Extreme Speed Motorsports

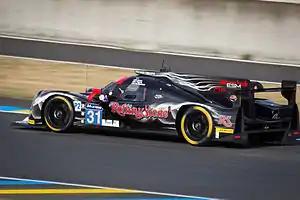
Extreme Speed Motorsports sporting their non-alcoholic livery at the 2015 24 Hours of Le Mans.

The team first entered the FIA World Endurance Championship with a single car at the 2014 6 Hours of Circuit of the Americas, earning a 3rd-place finish. The team then entered two cars in the 6 Hours of Shanghai claiming 2nd and 5th-place finishes. The two events would serve as preparation for a full season entry in 2015.